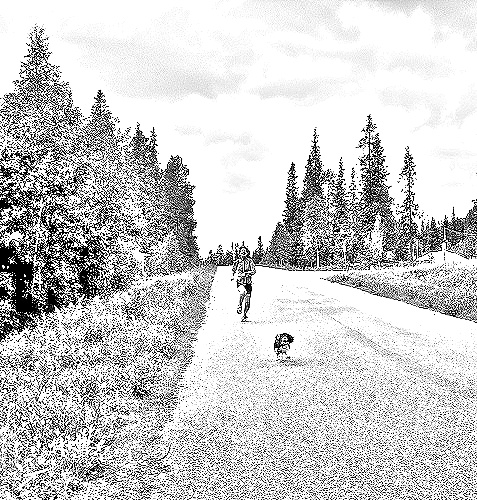
Portrait style: Sketch Portrait